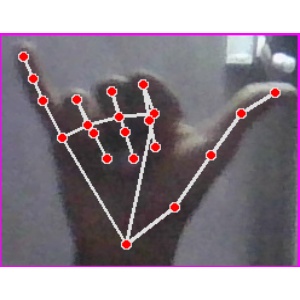
अक्षर: य